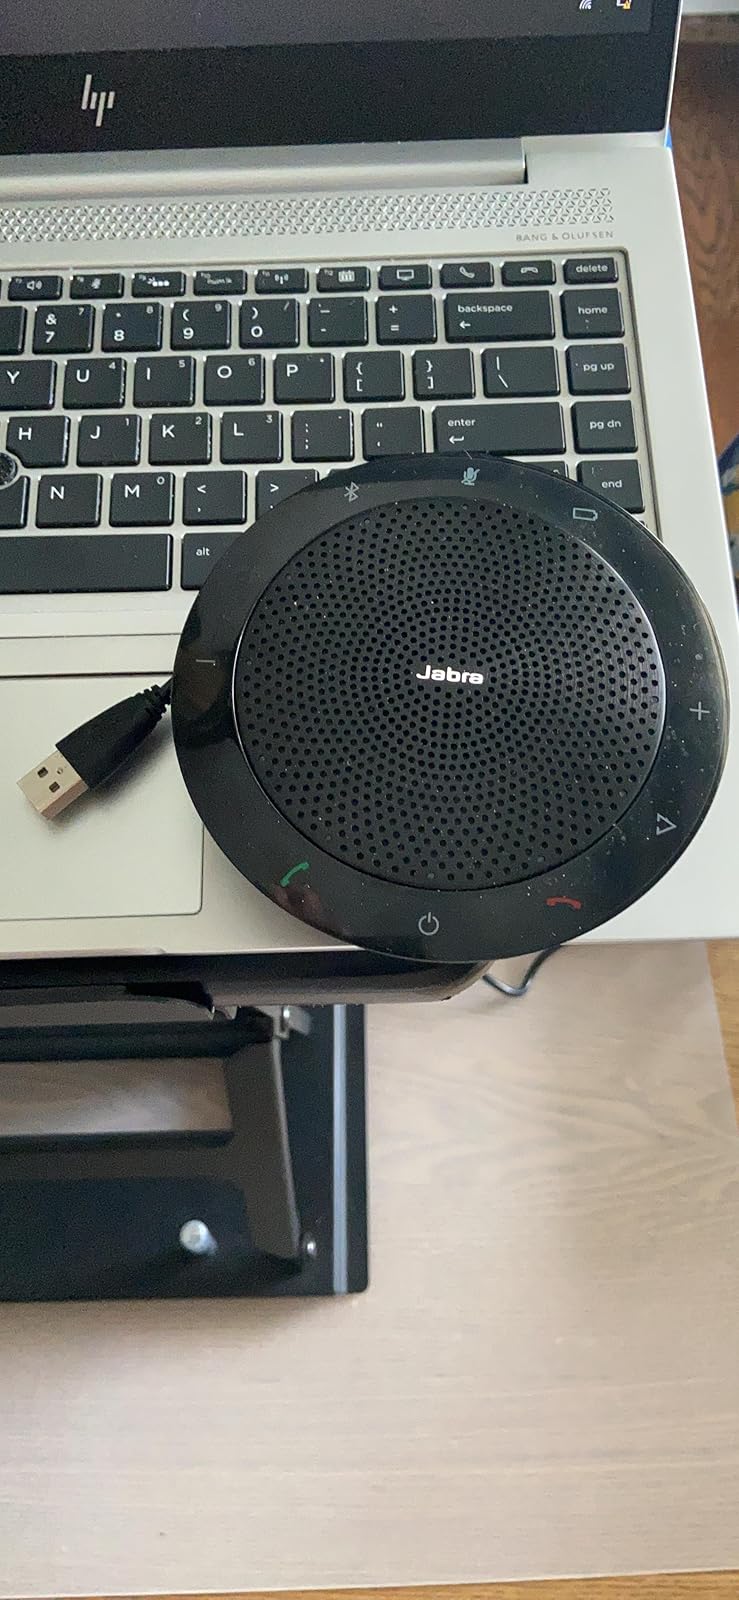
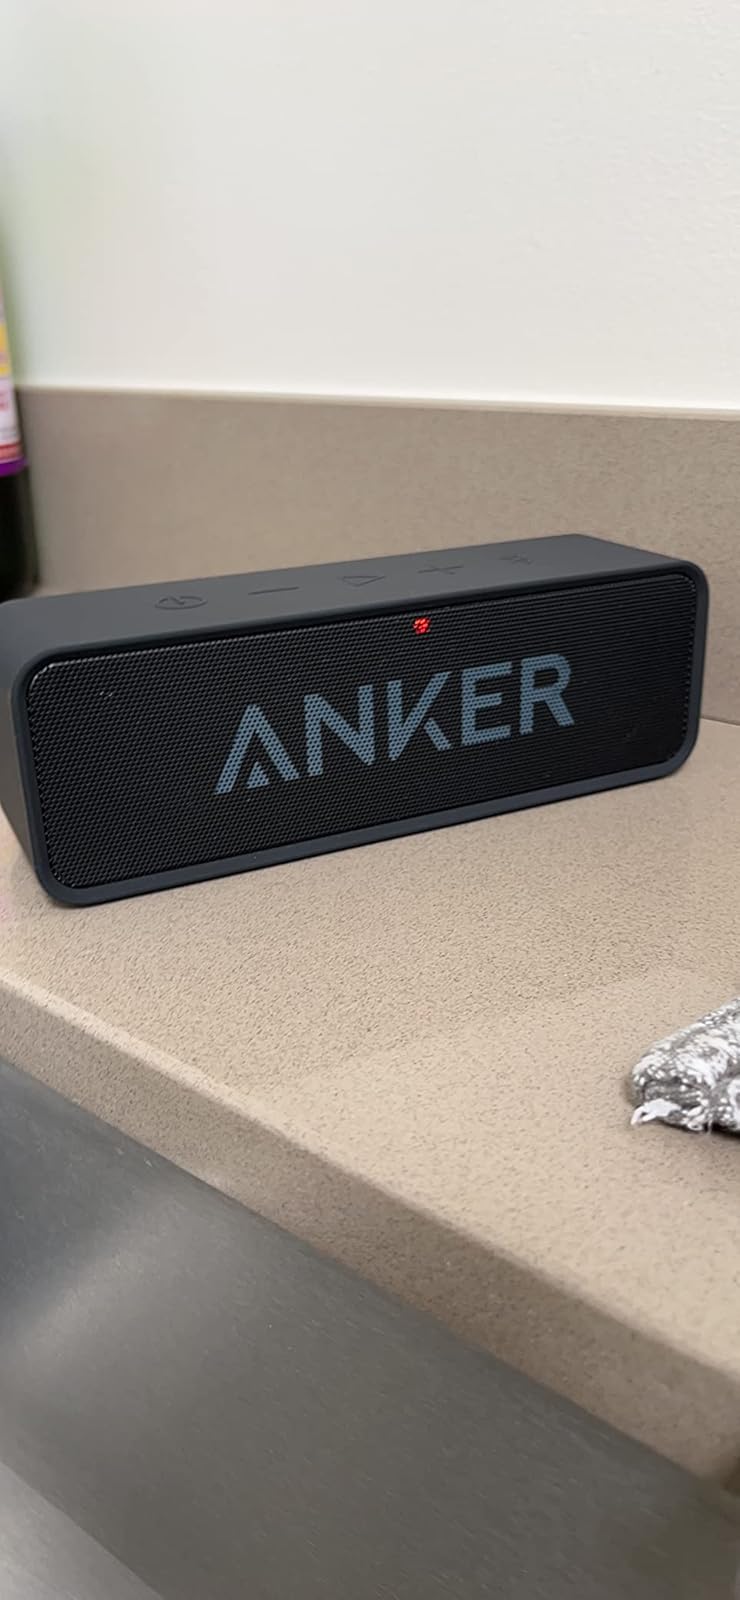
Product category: speaker
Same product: no